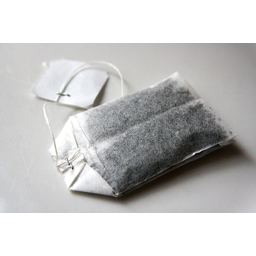
Label: trash